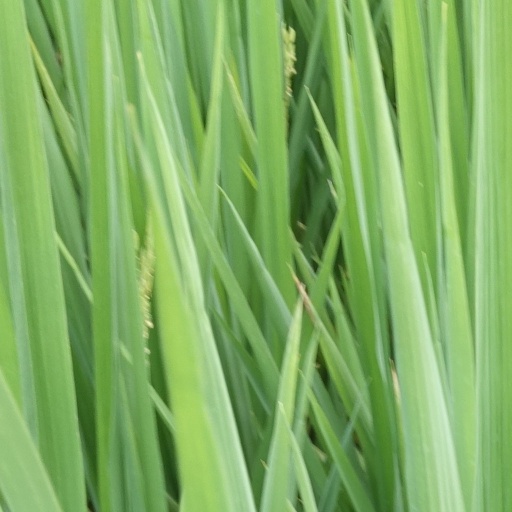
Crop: rice